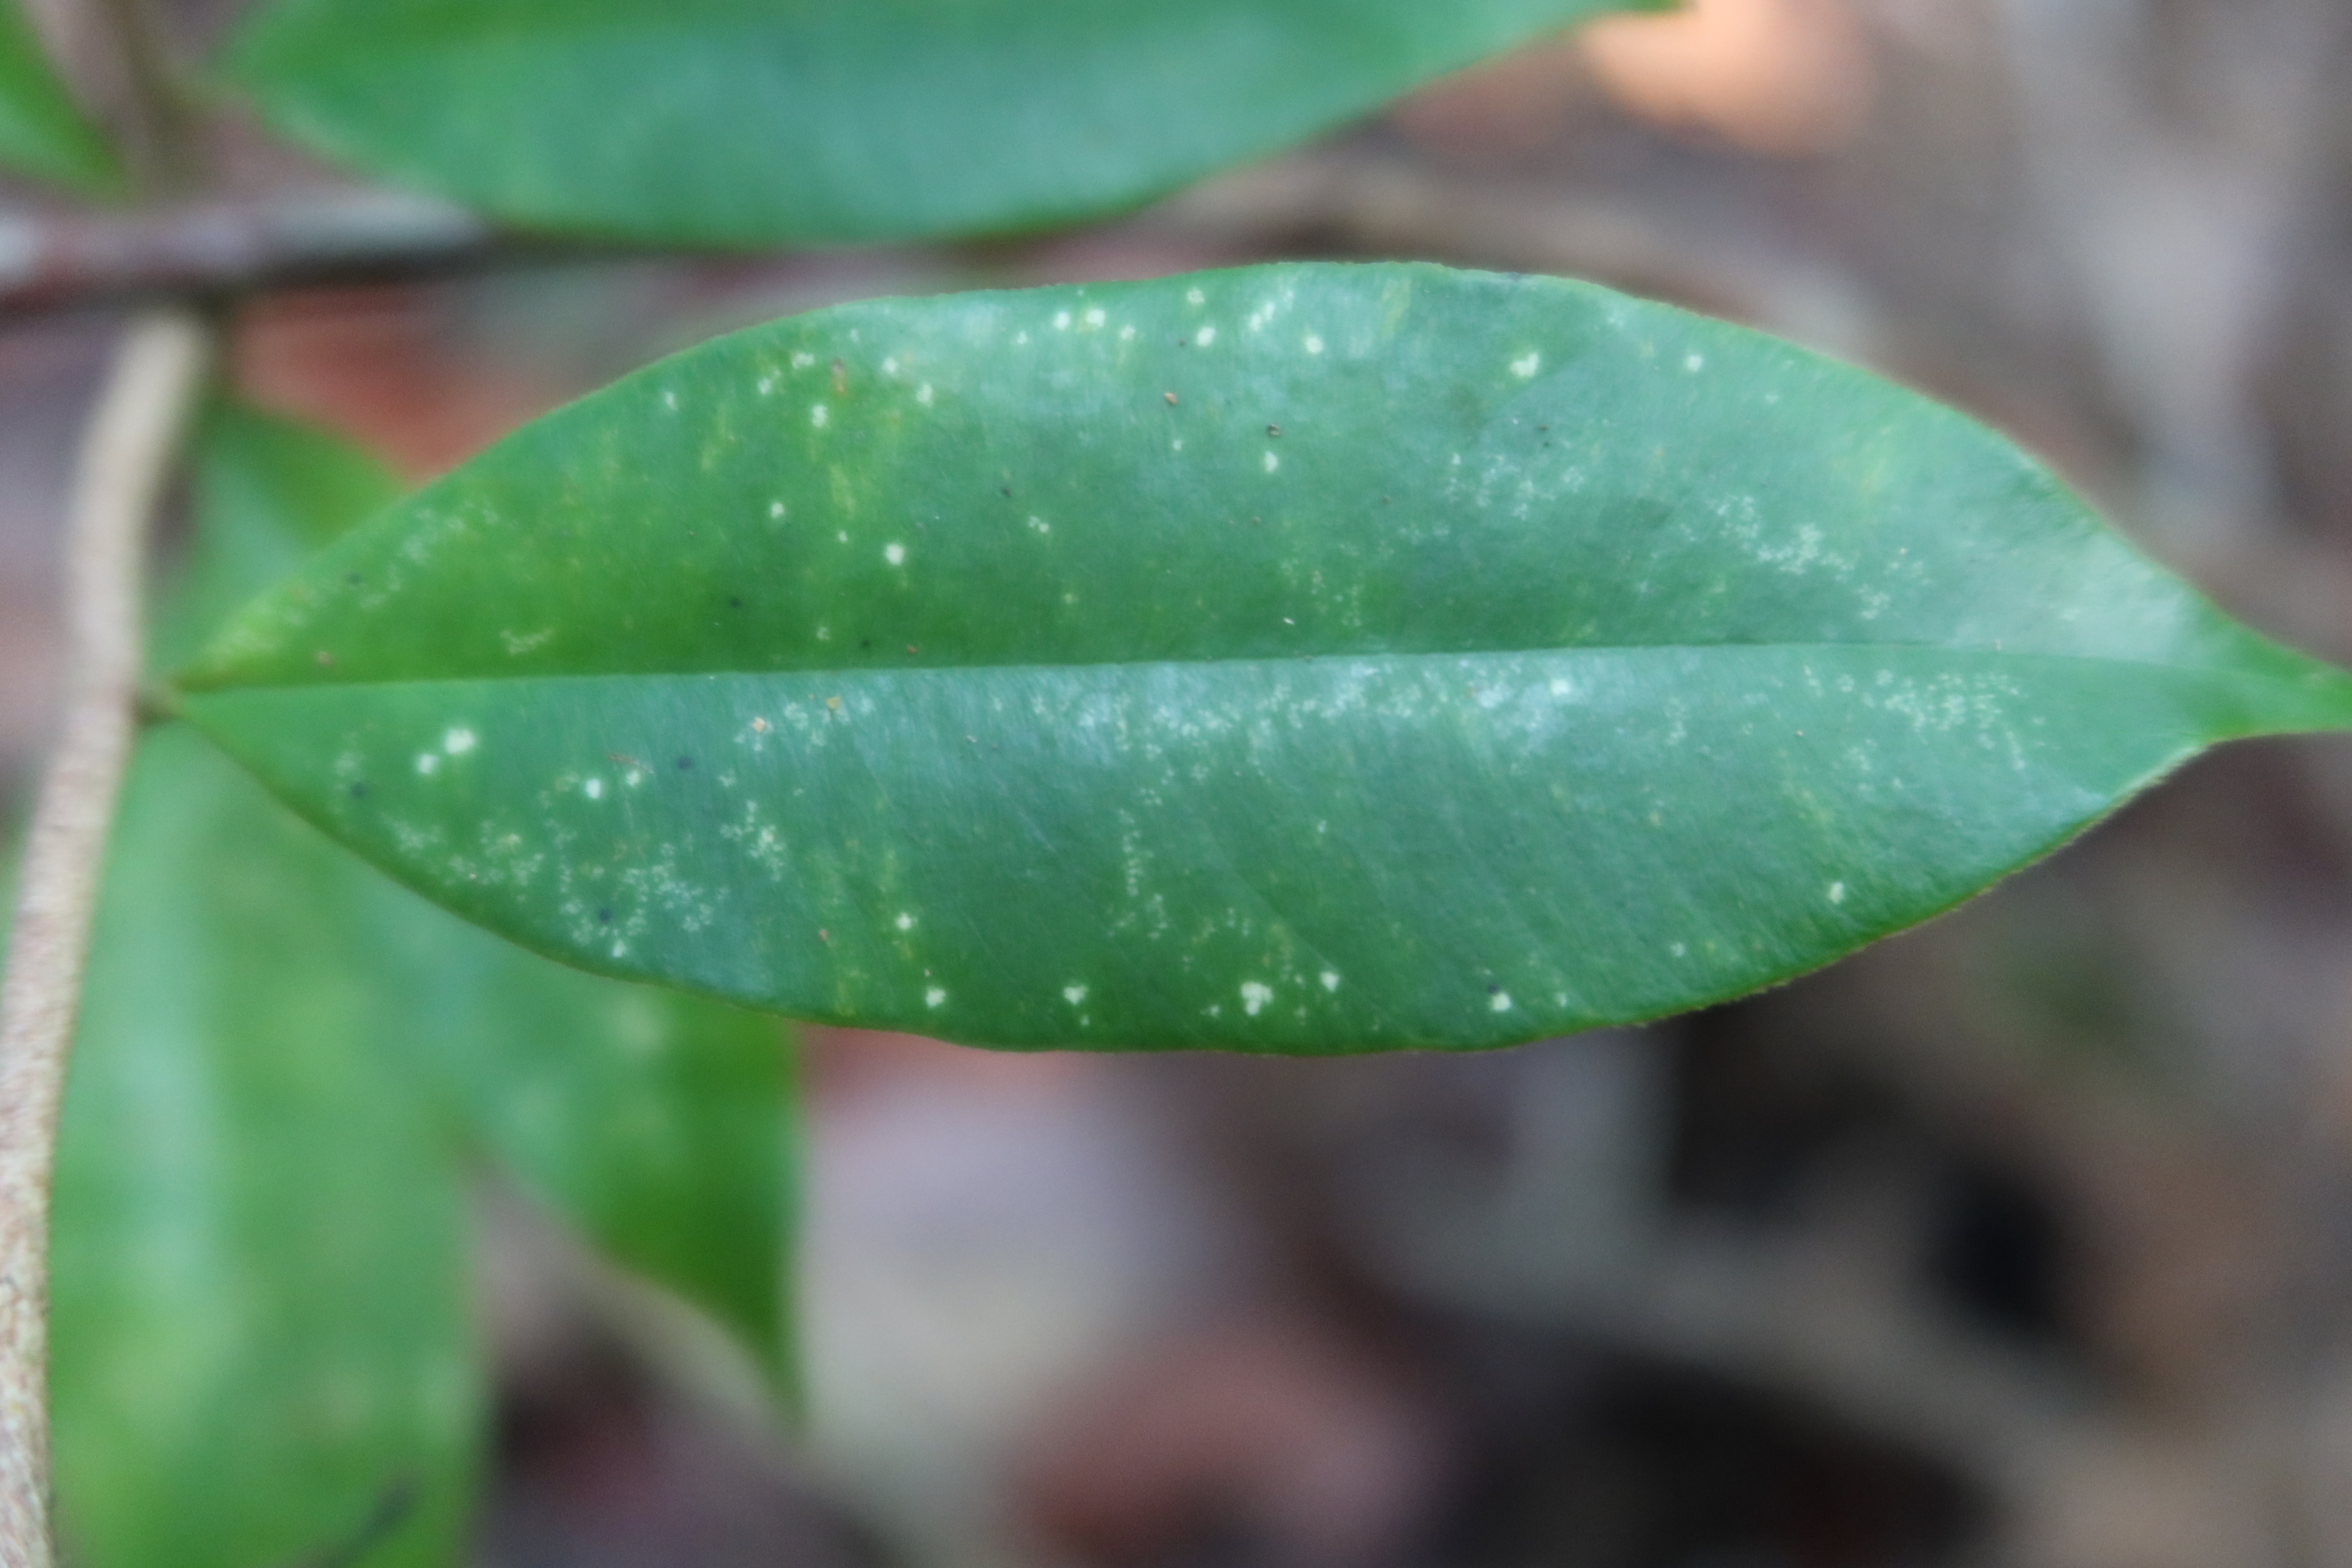
Label: Black spots